Edvin Karlsson

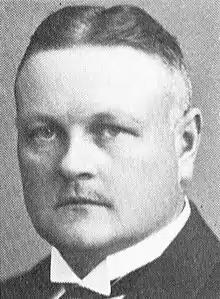
Edvin Karlsson SPA

Karl Edvin Karlsson (4 September 1883 – 28 April 1932) was a Swedish politician. He was a member of the Centre Party.